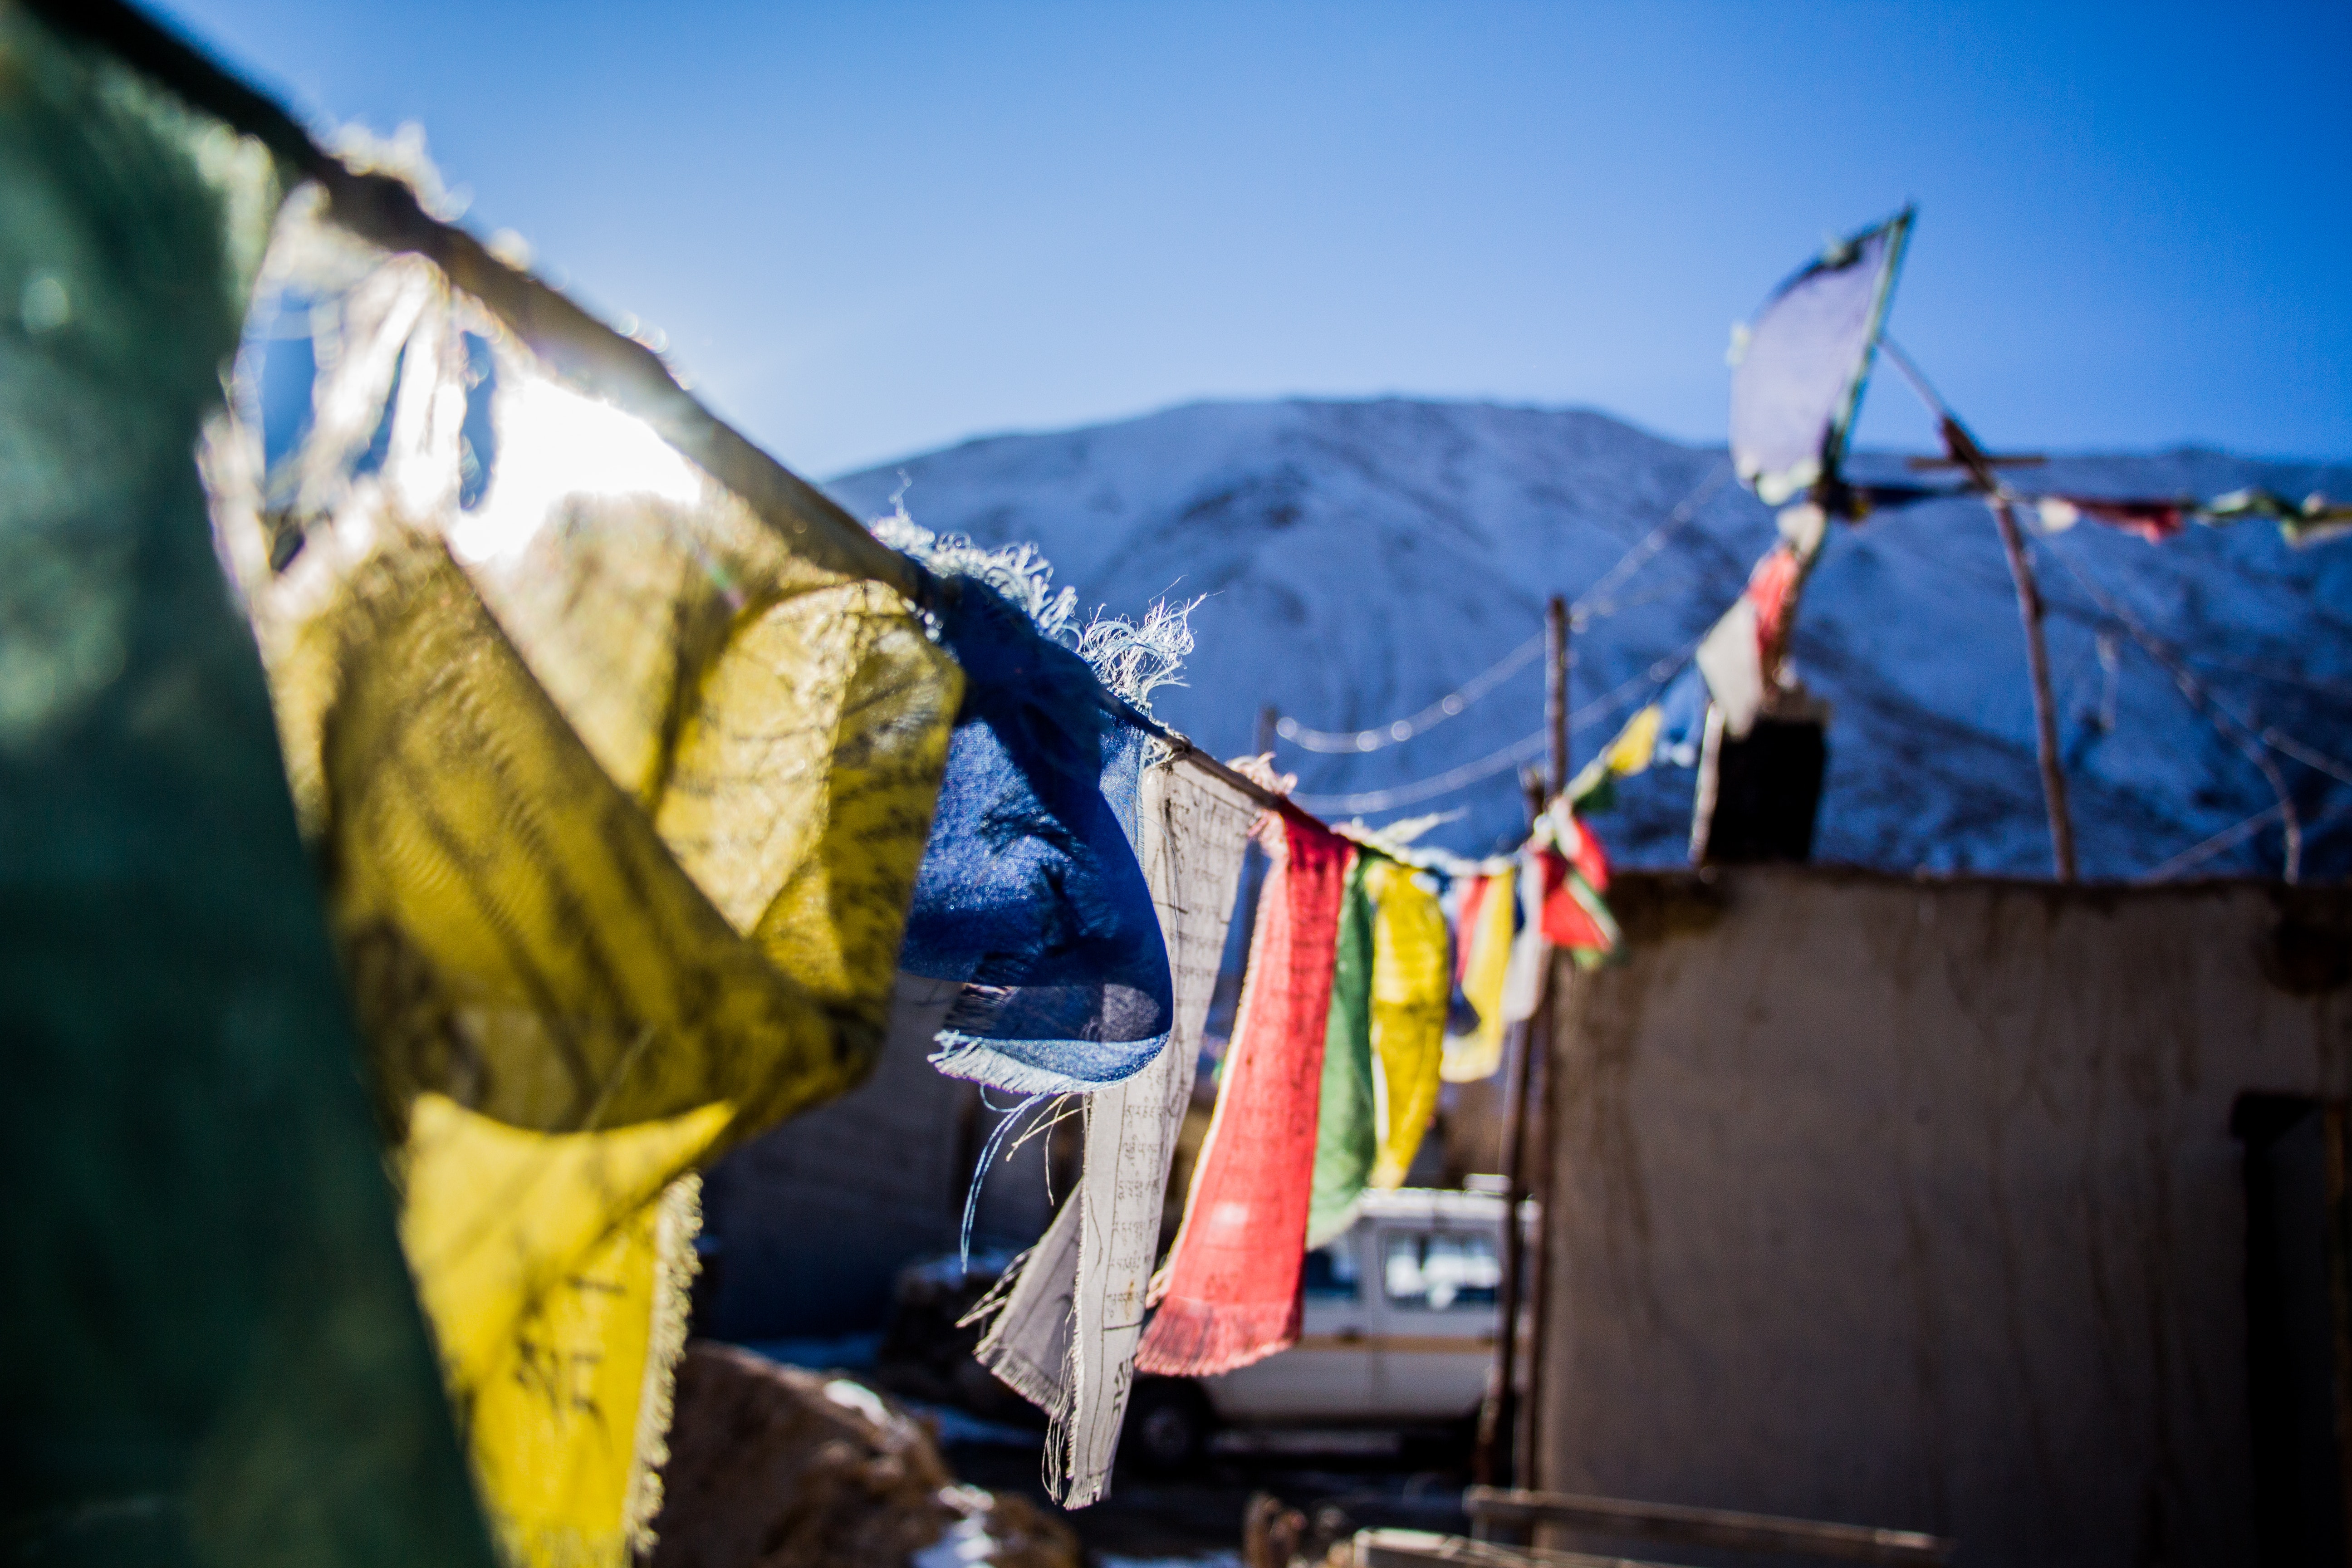
blue, sky, yellow, flag, mountain, laundry, hill station, textile, mountain range, tarpaulin, landscape, world, travel, tourism